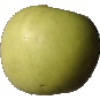
Label: Apple Golden 3